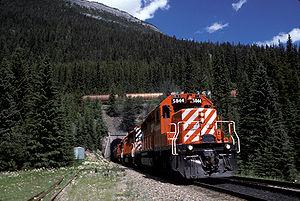
Le Chemin de fer Canadien Pacifique est une compagnie de chemin de fer canadienne de classe I. Son réseau s'étend de Vancouver à Montréal et dessert également de grandes villes des États-Unis comme Minneapolis, Chicago et New York. Son siège se trouve à Calgary en Alberta.